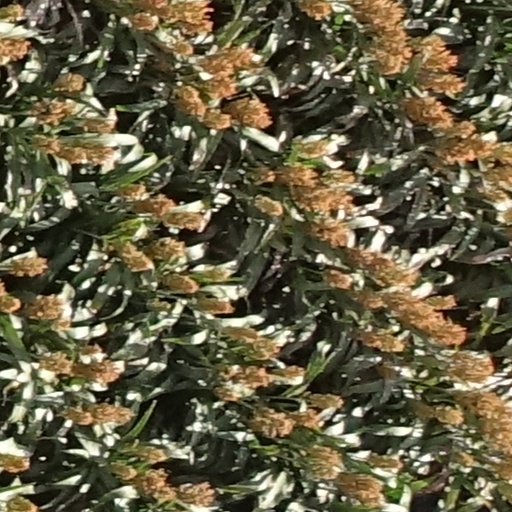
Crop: sorghum